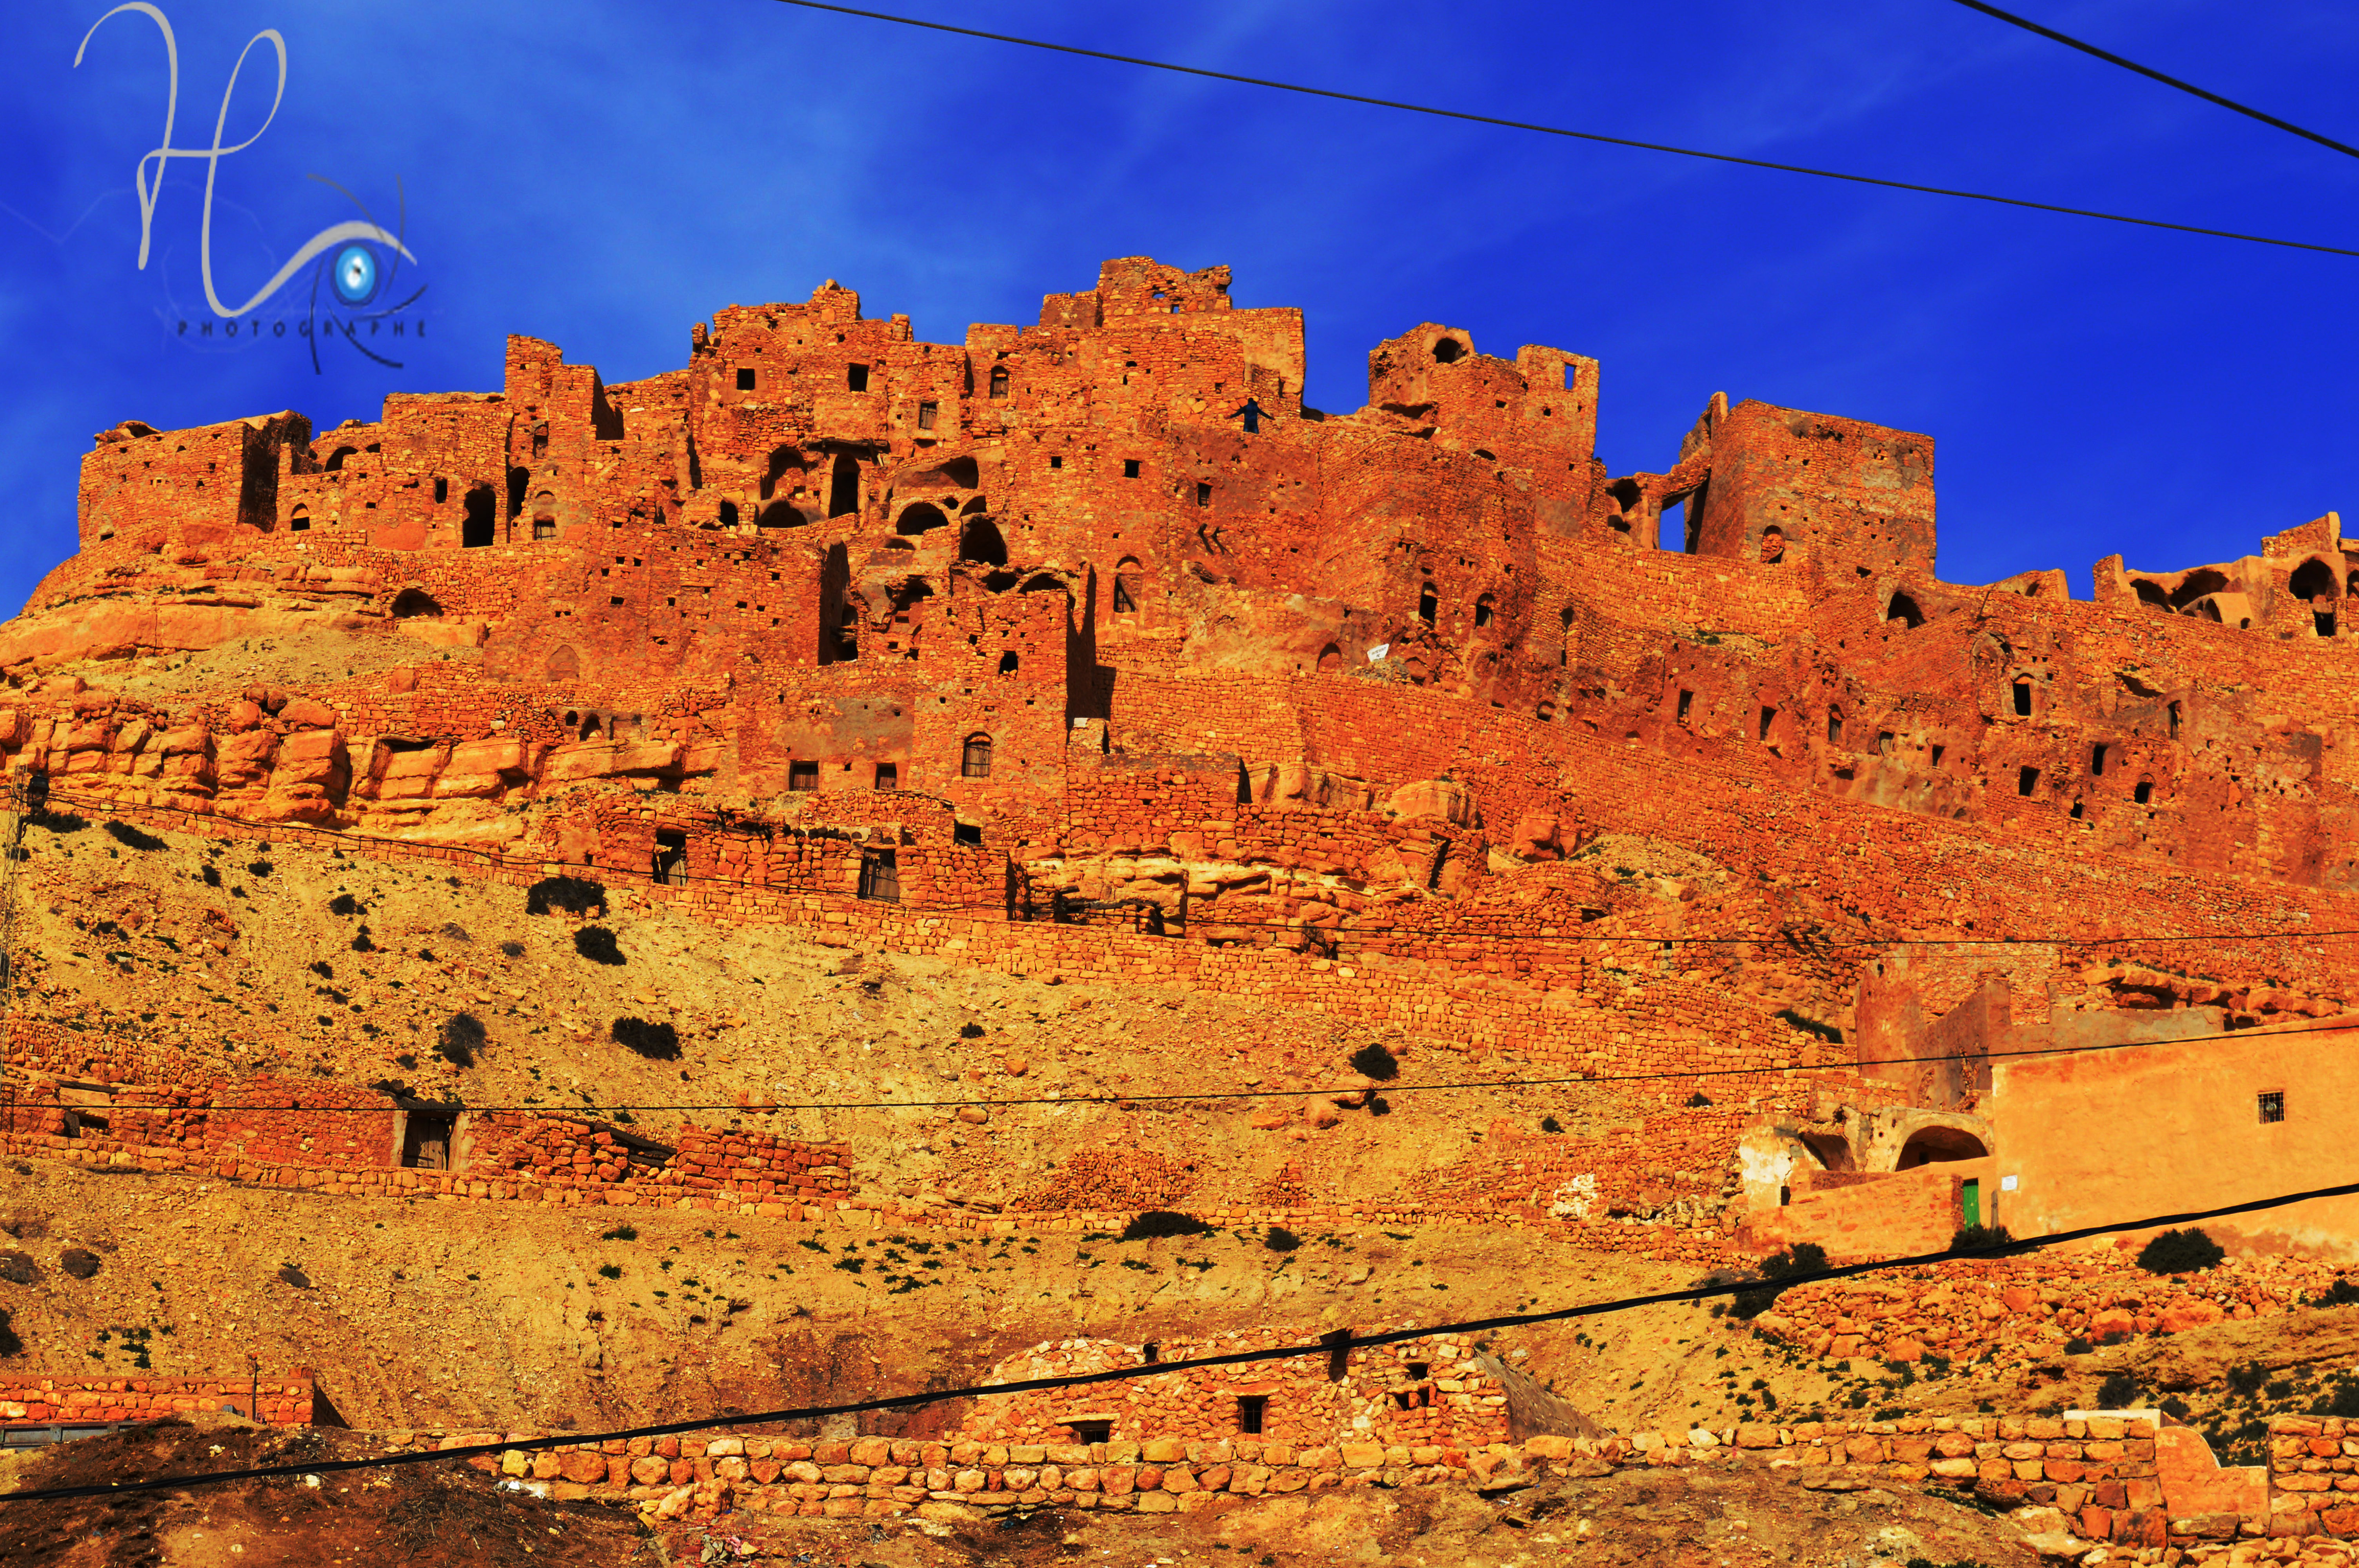
tunis, Gabes, historic site, sky, fortification, wall, ruins, rock, escarpment, ancient history, landscape, unesco world heritage site, formation, soil, pueblo, geology, canyon, brick, ecoregion, wadi, archaeological site, castle, history, badlands, mountain, village